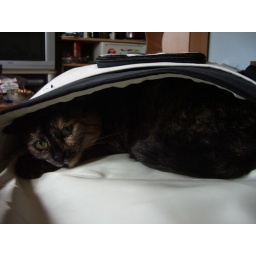
cat in a bag